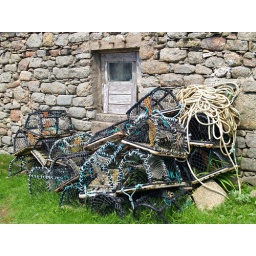
These lobster pots were piled up against an old stone building on Tory Island, County Donegal.